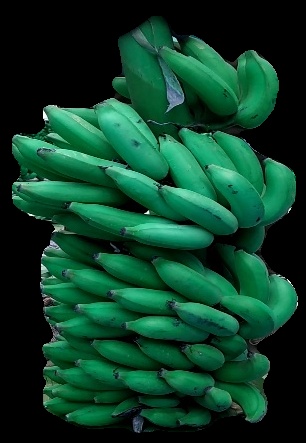
Variety: elakki-bale
Grade: grade1